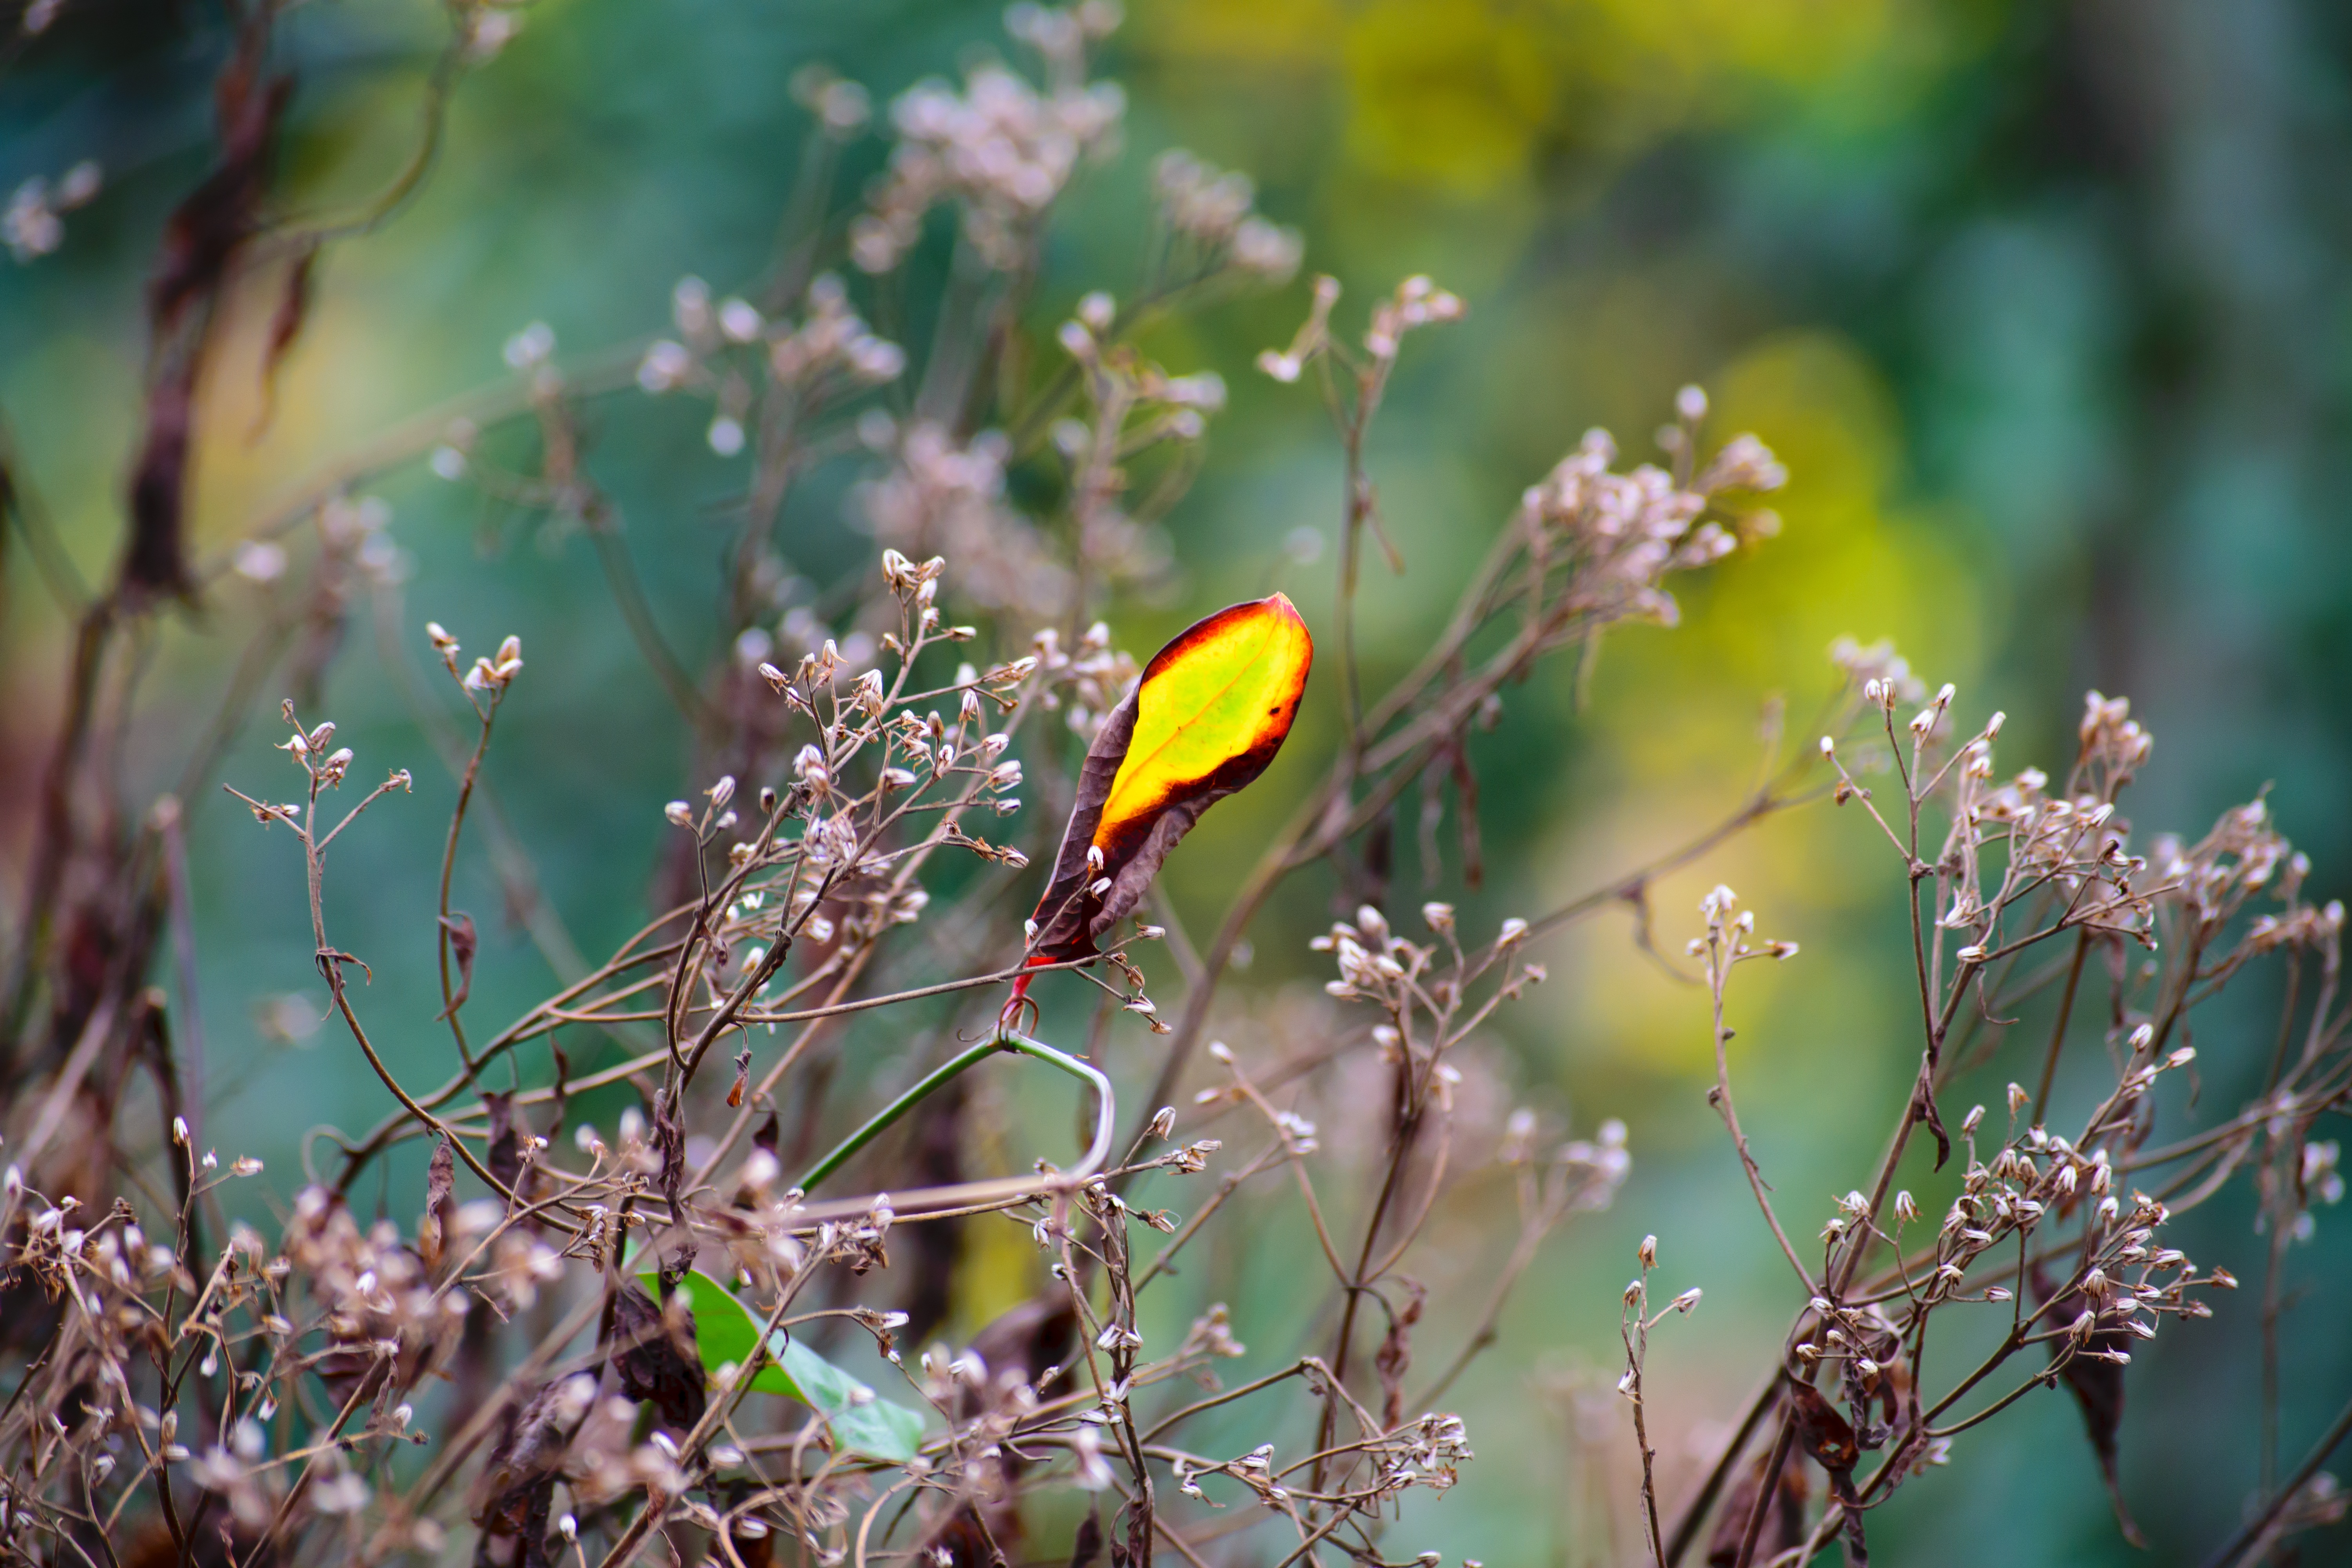
tree, nature, grass, outdoor, branch, blossom, bird, light, plant, photography, sunlight, leaf, flower, summer, wildlife, spring, green, insect, natural, autumn, botany, butterfly, yellow, flora, season, fauna, wildflower, close up, shrub, macro photography, green leaf, green leaves, tree planting